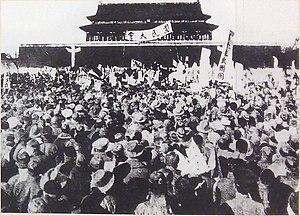
Le mouvement du 4 mai est le nom donné à un mouvement nationaliste chinois, principalement dirigé contre les prétentions de l'empire du Japon sur la Chine, qui débute le 4 mai 1919.
1919 est une année commune commençant un mercredi.